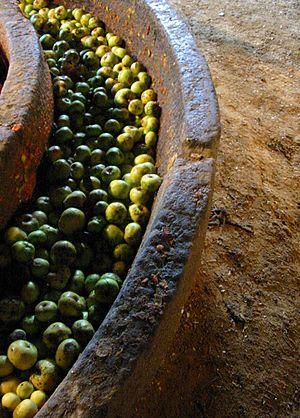
Un sagardotegi est une cidrerie au Pays basque. Les sagardotegis modernes se situent à mi-chemin entre le restaurant et la « maison de cidre » mais sont issus d'une tradition et d'un savoir-faire vieux de plusieurs siècles. Le mois de janvier est le plus fêté de l'année avec l’ouverture des barriques, lorsque chaque sagardotegi se livre au rituel du txotx.